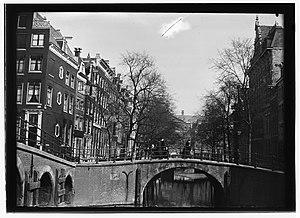
Le canal Warmoesgracht à Amsterdam